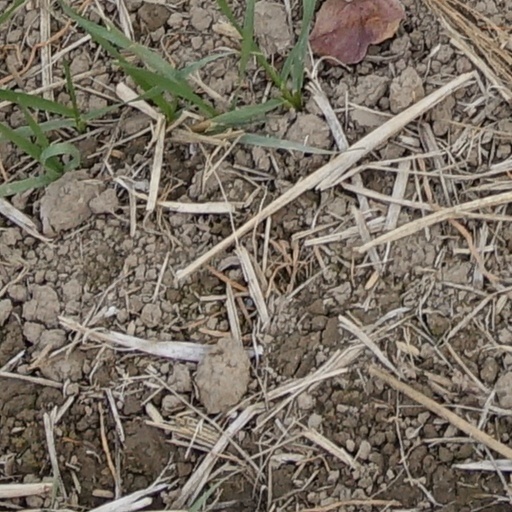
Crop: wheat